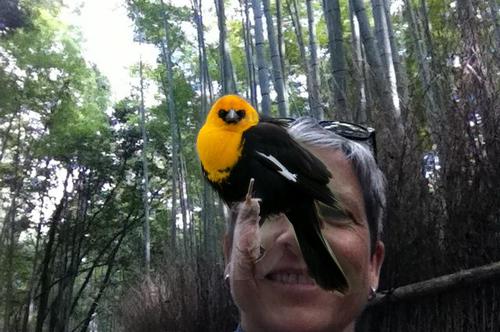
Bird species: Yellow_headed_Blackbird
Bird type: landbird
Background: land